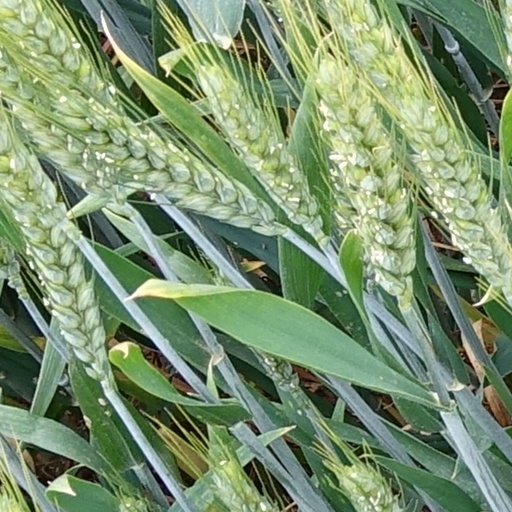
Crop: wheat